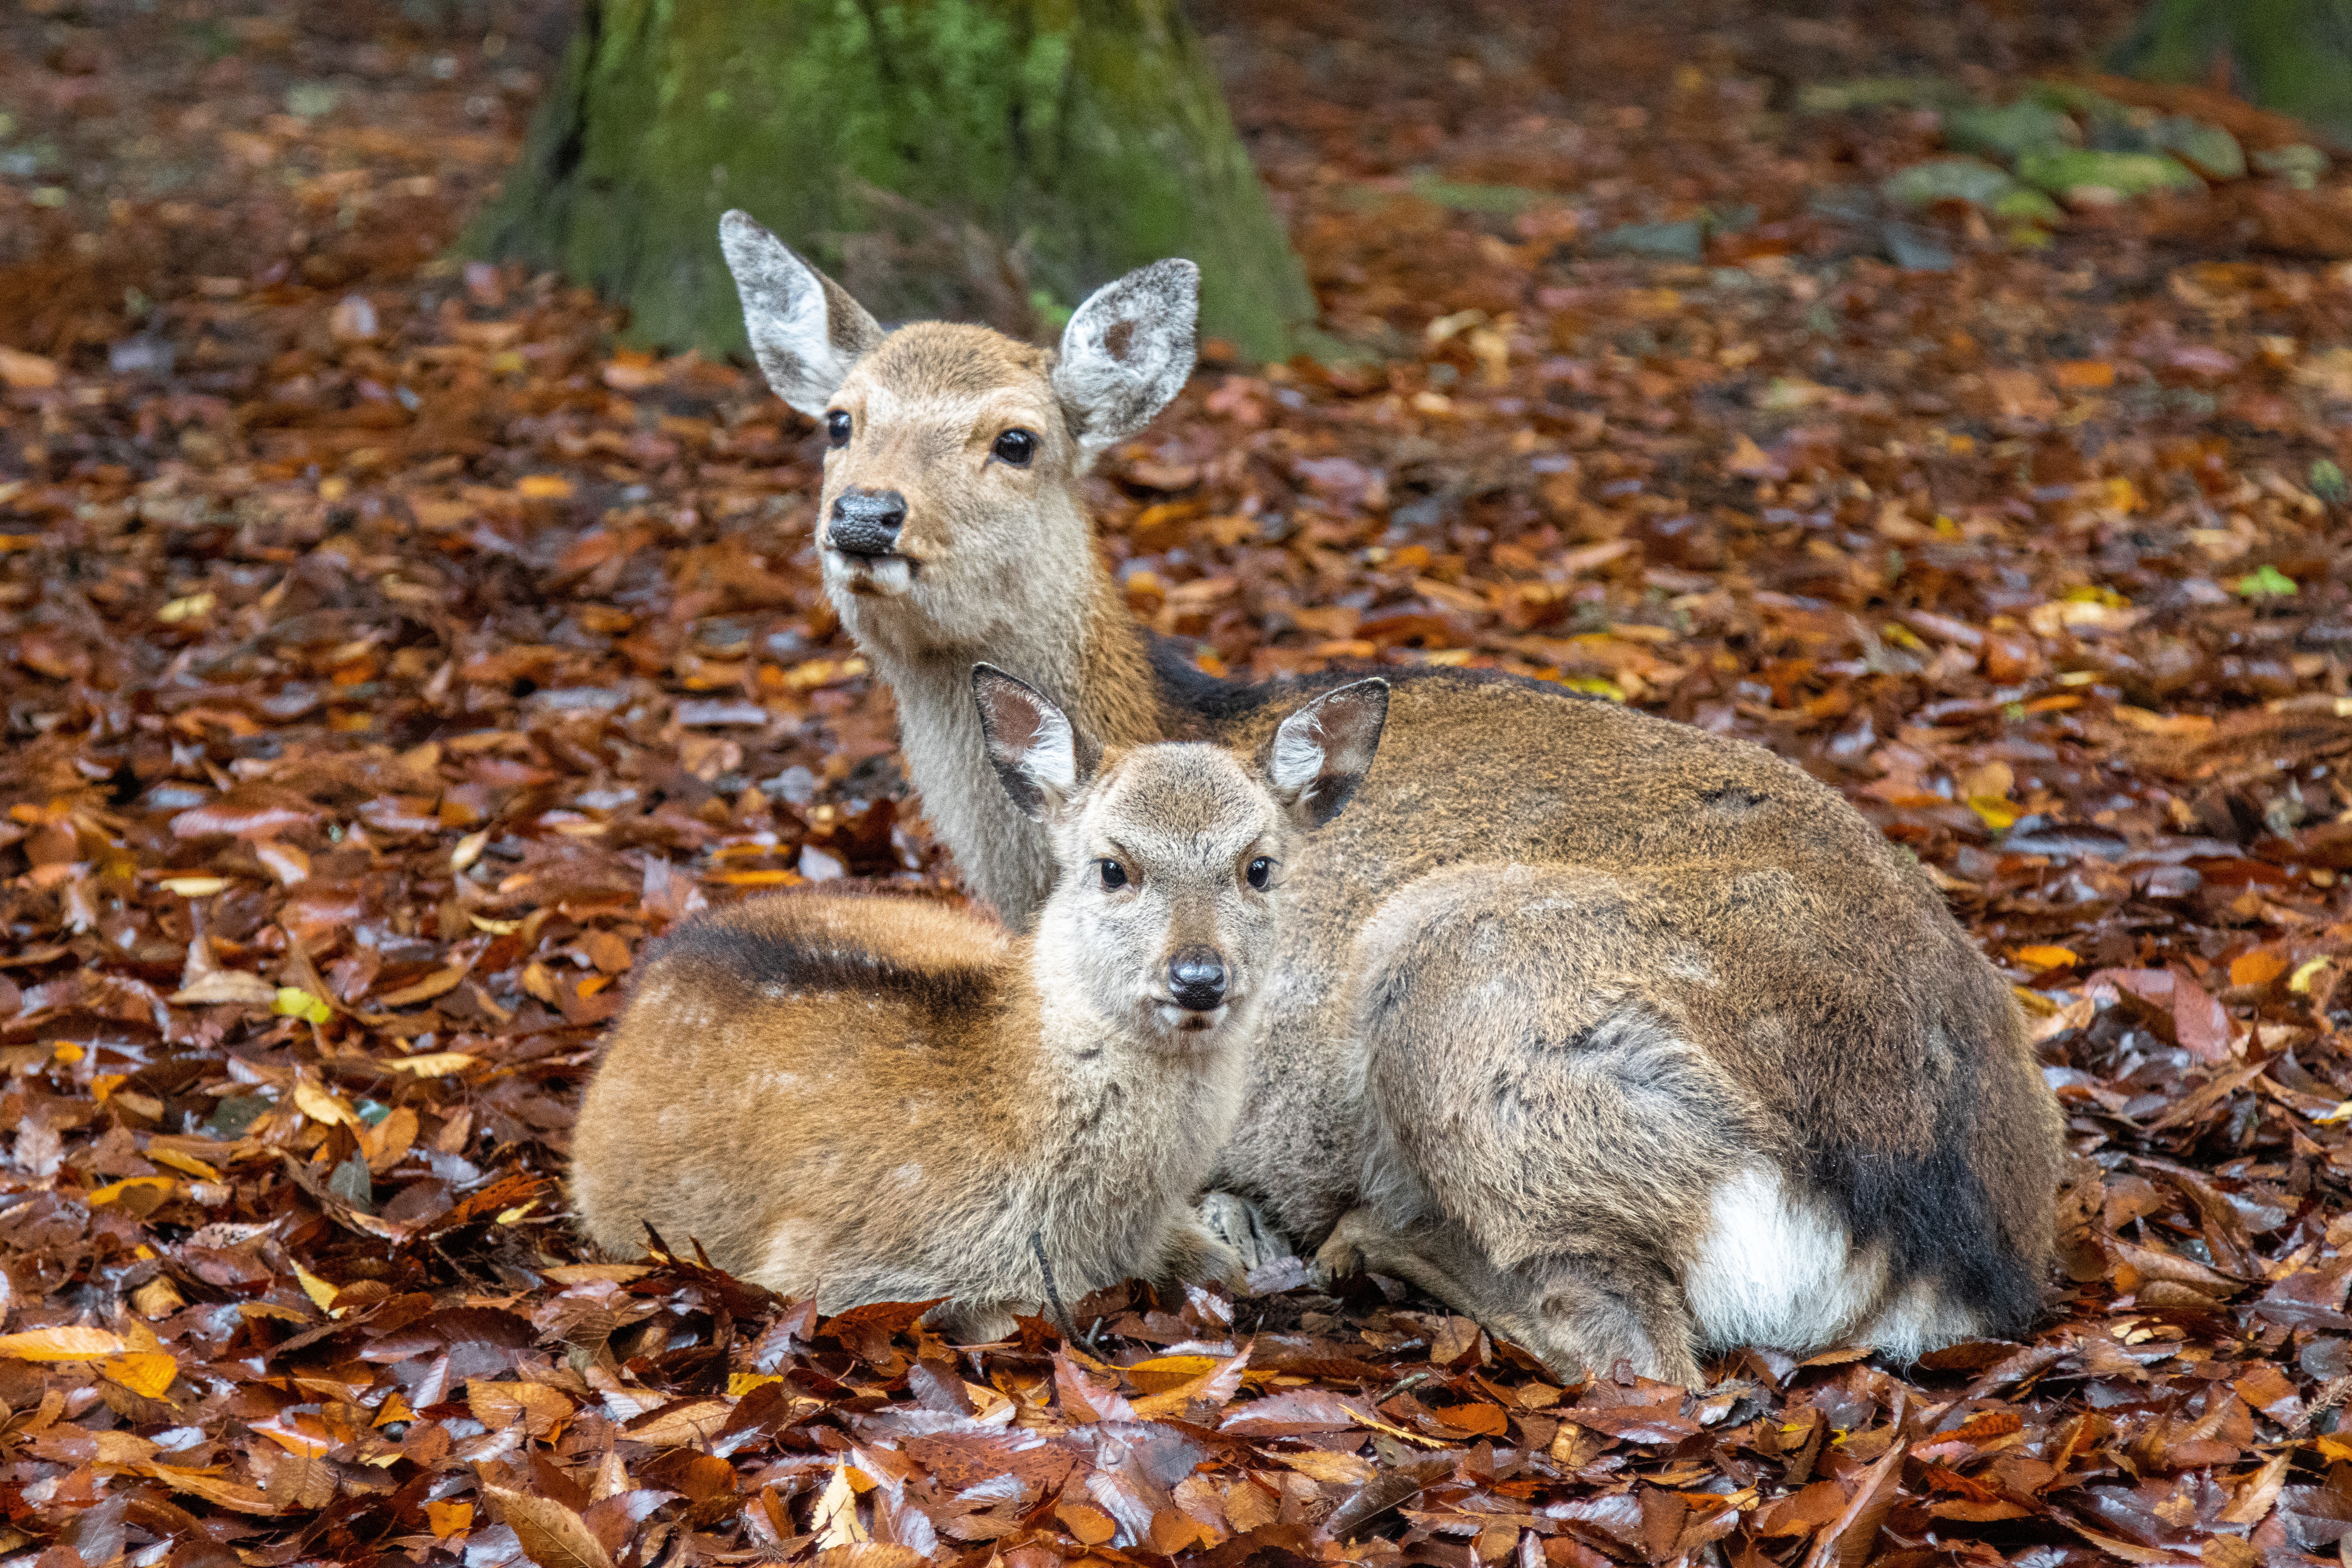
animals, vertebrate, natural environment, grass, deer, fawn, plant, terrestrial animal, groundcover, tail, snout, natural material, white tailed deer, tree, wildlife, horn, fur, woodland, forest, whiskers